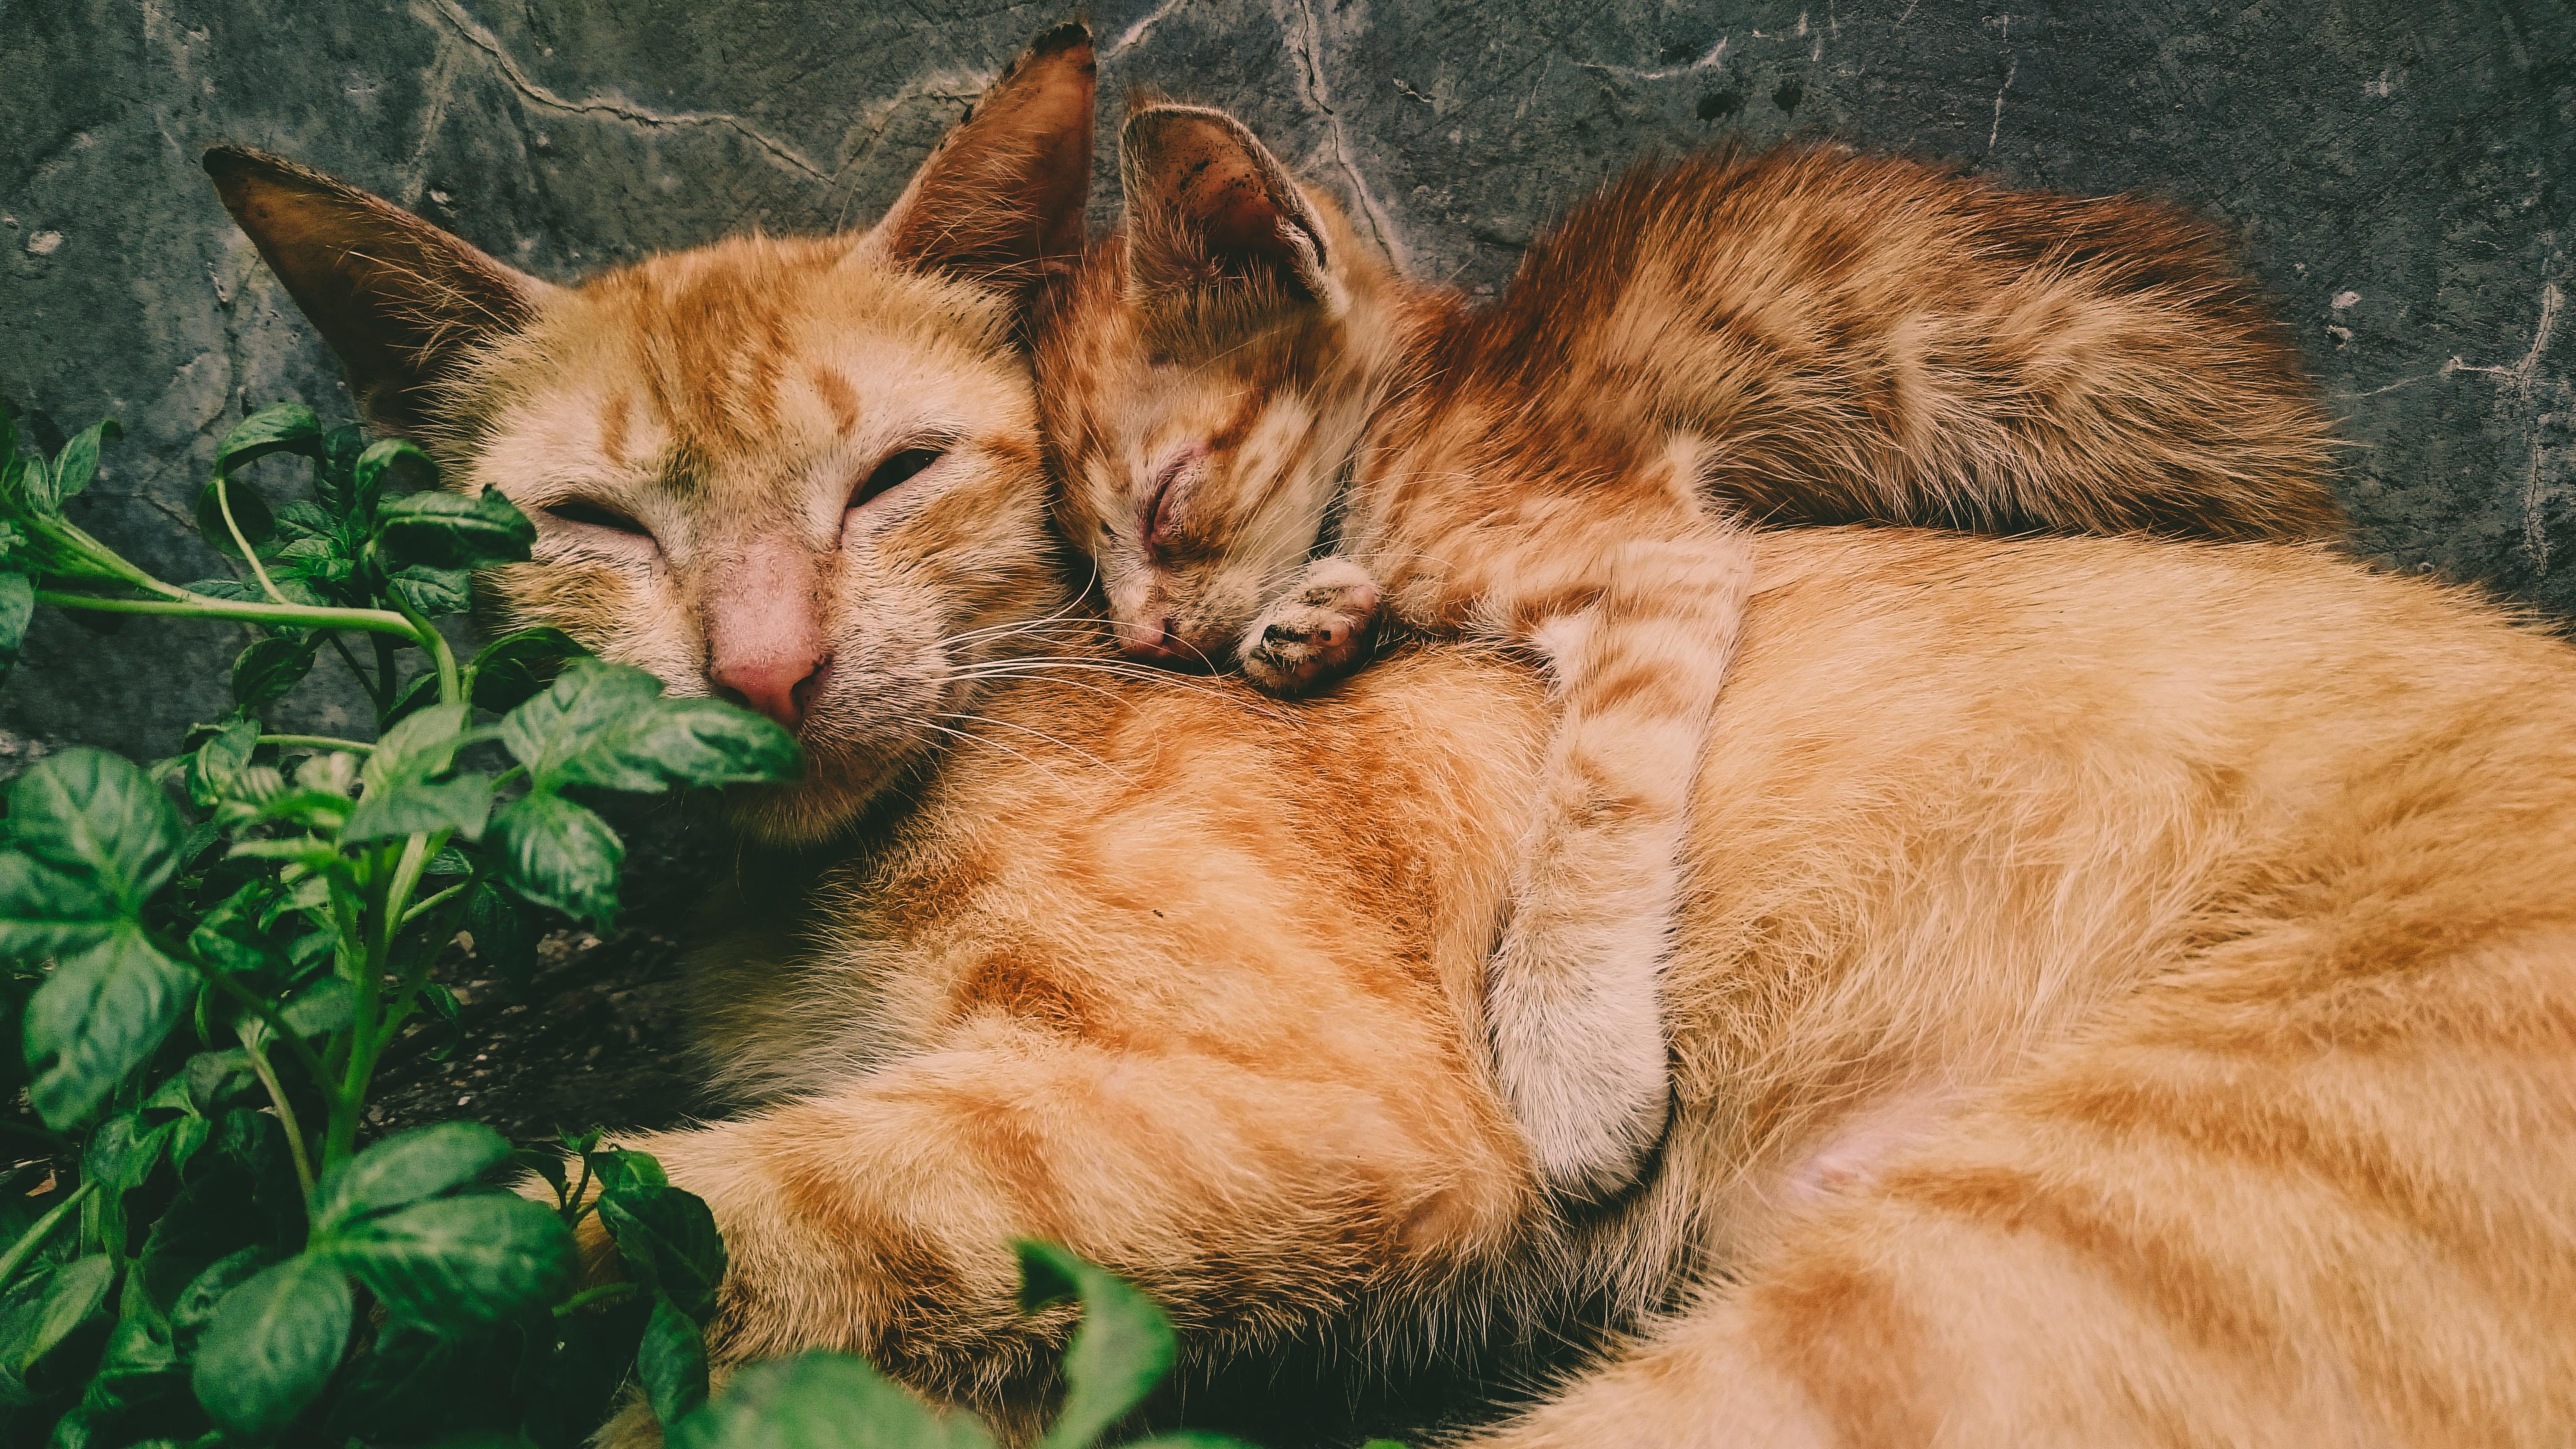
cat, fauna, mammal, whiskers, small to medium sized cats, cat like mammal, wildlife, kitten, organism, fur, toyger, grass, snout, tabby cat, carnivoran, pixie bob, wild cat